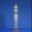
Label: rocket